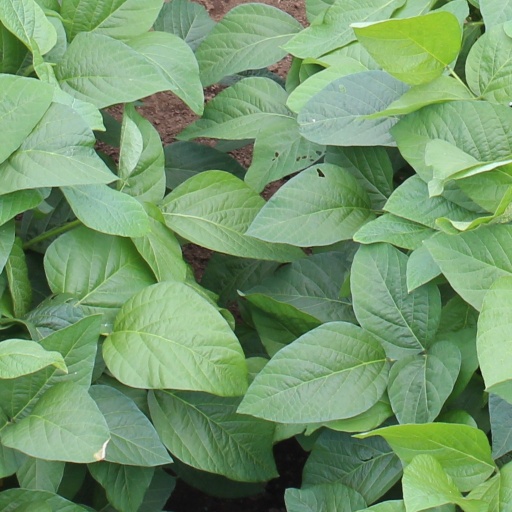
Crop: soybean